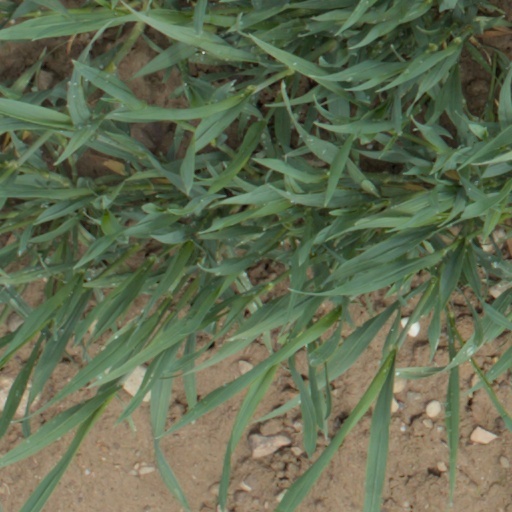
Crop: wheat